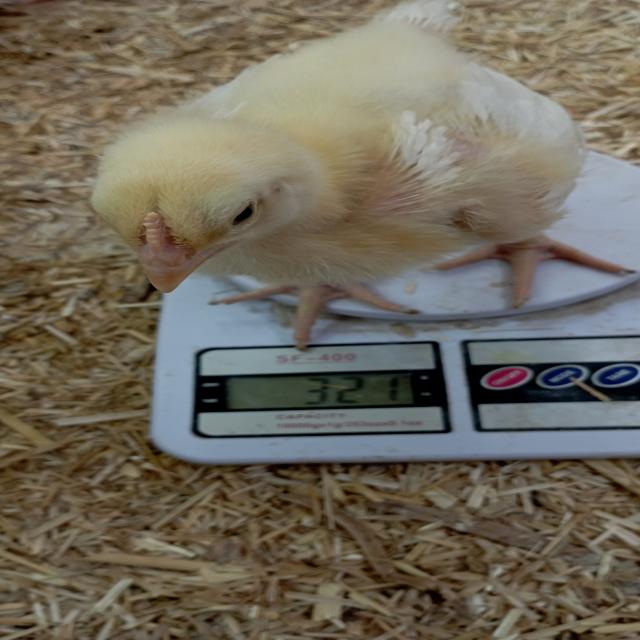
Weight: 321 g